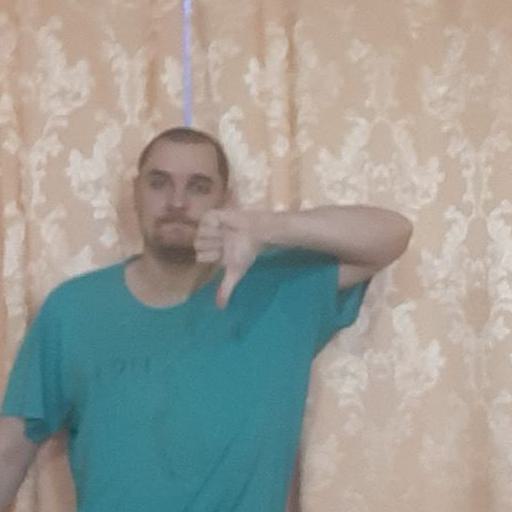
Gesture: dislike